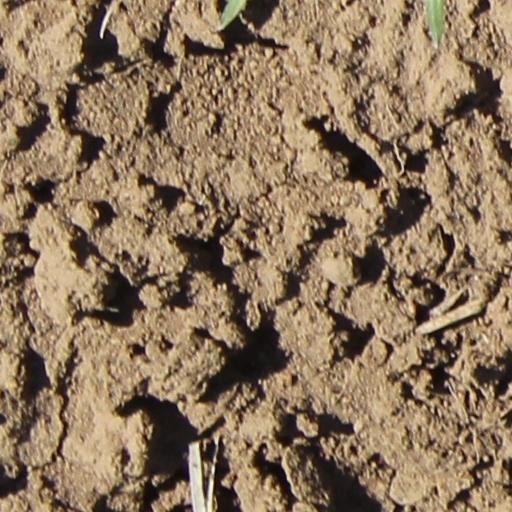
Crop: wheat